History of Portland, Oregon

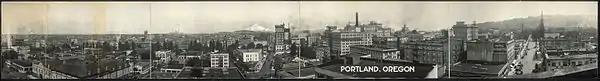
Panoramic view of Portland, 1923.

Portland was the major port in the Pacific Northwest for much of the 19th century, until the 1890s, when direct railroad access between the deepwater harbor in Seattle and points east, by way of Stampede Pass, was built. Goods could then be transported from the northwest coast to inland cities without the need to navigate the dangerous bar at the mouth of the Columbia River.